National Youth and Children's Palace

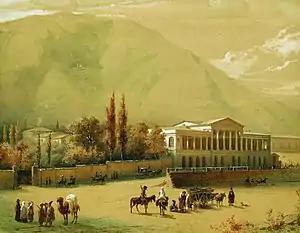
1830s painting by Vasily Timm

In 1844, Petersburg architect Nikolay Semionov significantly altered the palace's appearance. He gave it a classical look and installed sculptures of Hercules and Minerva on the facade.